Girltrash: All Night Long

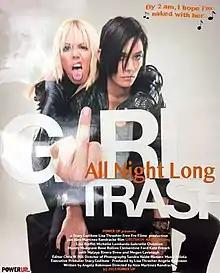
Film poster

Girltrash: All Night Long is a 2014 musical comedy film directed by Alexandra Kondracke and written by Angela Robinson. The film is a prequel to the web series "Girltrash!" and stars Lisa Rieffel, Michelle Lombardo, Gabrielle Christian and Mandy Musgrave.